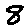
Label: 8